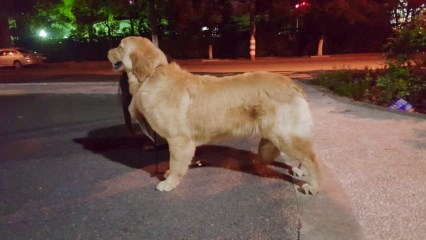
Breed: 5355-n000126-golden_retriever